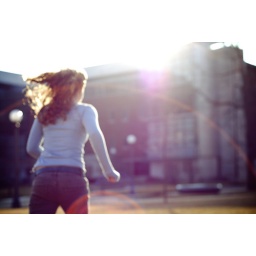
We thought having a modern computer science building in the background would be appropriate.